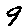
Label: 9